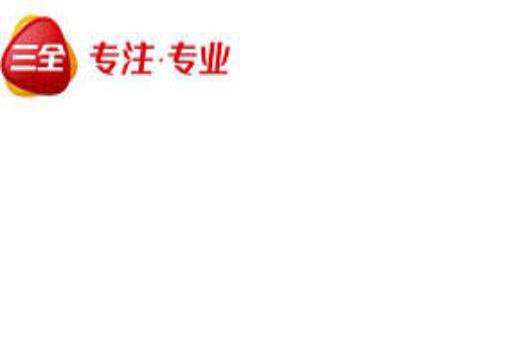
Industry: Food